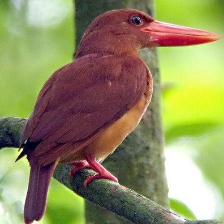
Species: RUDY KINGFISHER
Scientific name: HALCYON COROMANDA